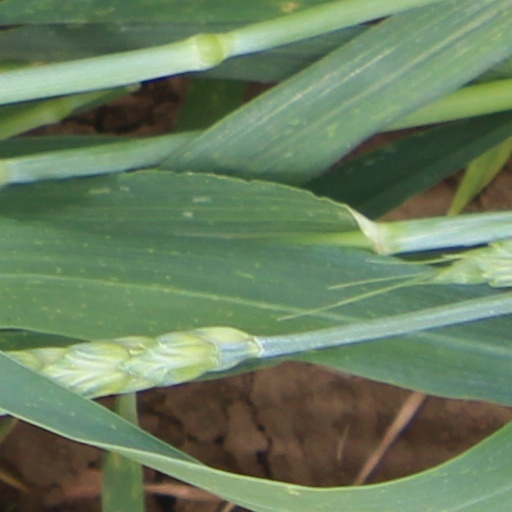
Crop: wheat